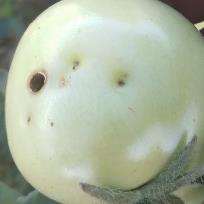
Crop: Tomato
Condition: helicoverpa-armigera-p